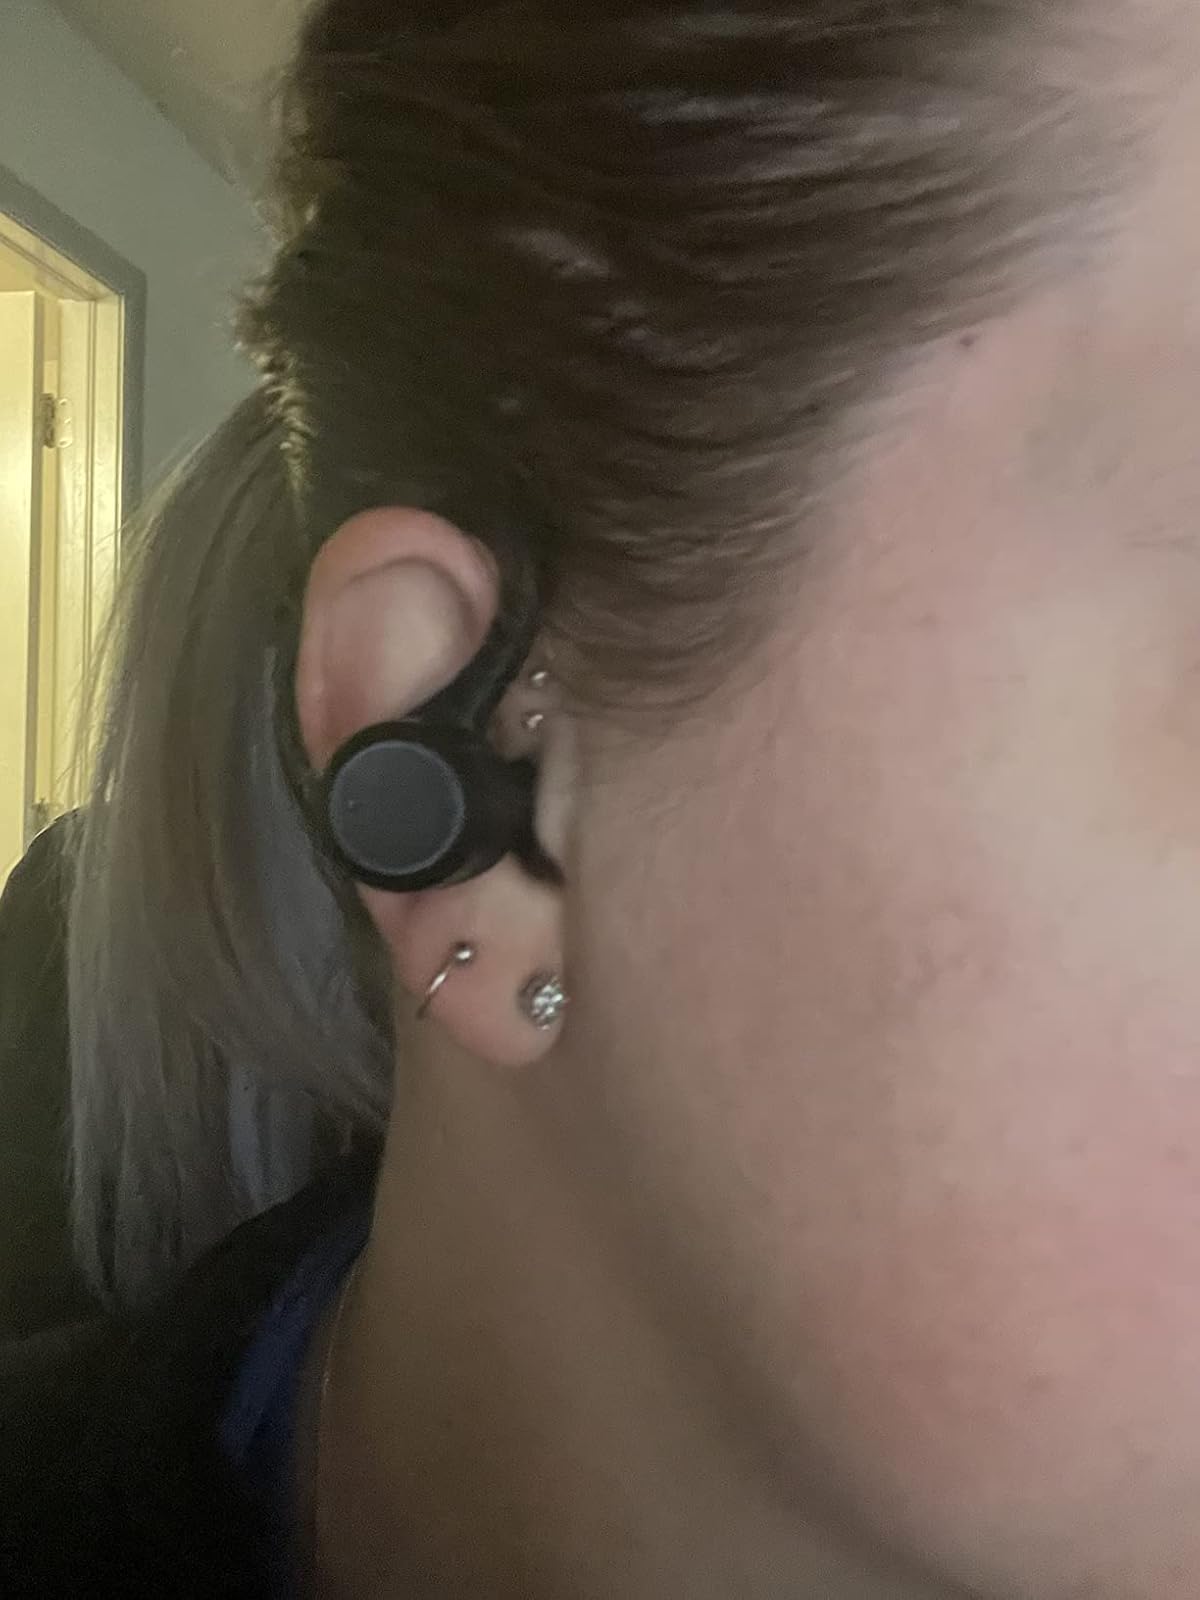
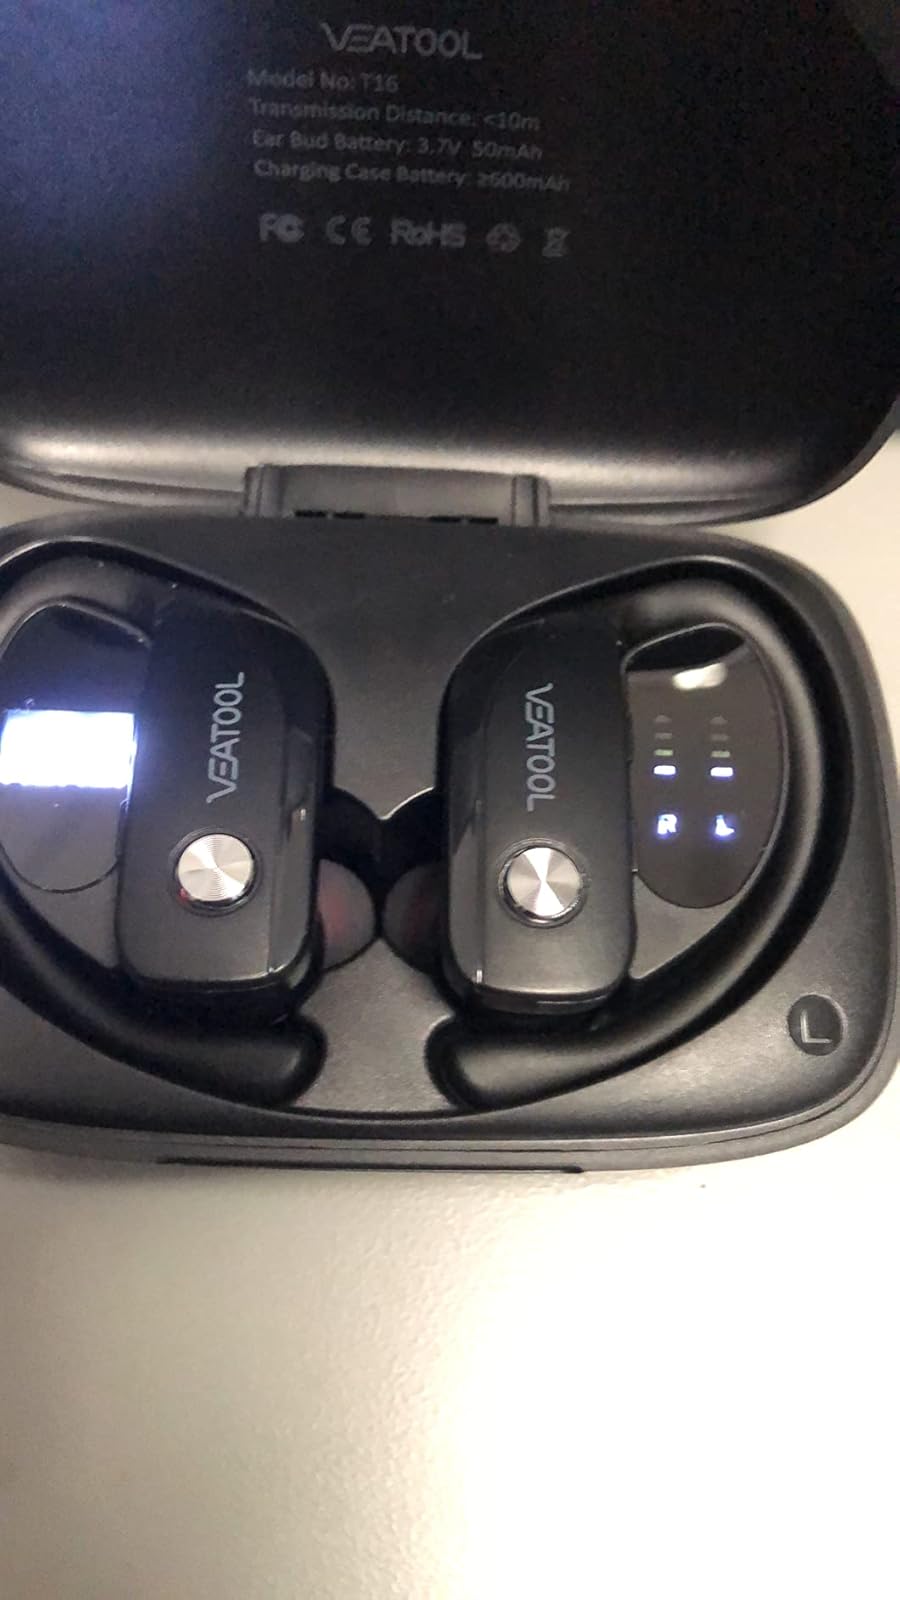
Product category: earbuds
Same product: no